People's Liberation Army Ground Force

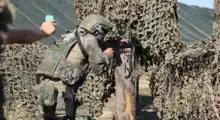
A PLAGF soldier armed with a QBZ-191 assault rifle and QSZ-92A pistol with Type-19 uniform in the 2021 International Army Games

In 2014, the cost to equip a single Chinese soldier is about 9,400 yuan (US$1,523). The standard kit includes Type 07 camouflage uniforms, helmet, tactical vest, gas mask, backpack, first-aid kit, infantry weapons, woven belt, rain cap, camouflaged uniform, kettle, and combat boots. However, regular infantrymen rarely use the issued body armor stored in the armory. Prior to 2015, only deployed special operation detachments were equipped with body armor.